Pedro Reszka Moreau

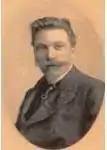

Pedro Reszka Moreau (June 10, 1872 - March 6, 1960) was a Chilean painter. He won the National Prize of Art of Chile in 1947.